Escadrille Cherifienne

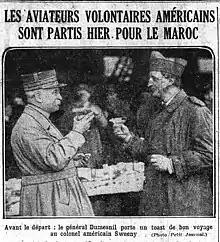
Front page of the Paris edition of "Le Petit Journal" from August 6, 1925. Translation: "The American volunteer pilots left yesterday for Morocco / Before departure: General Dumesnil gives the American colonel Sweeny a "bon voyage" toast."

The Escadrille Chérifienne (Cherifian Squadron) or Escadrille Américaine (American Squadron) was an American mercenary squadron fighting for the French colonial empire during the Rif War. It was attached to the Moroccan Royal Guard, or "Garde Chérifienne". The squadron was led by Charles Sweeny.